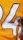
Number: 4